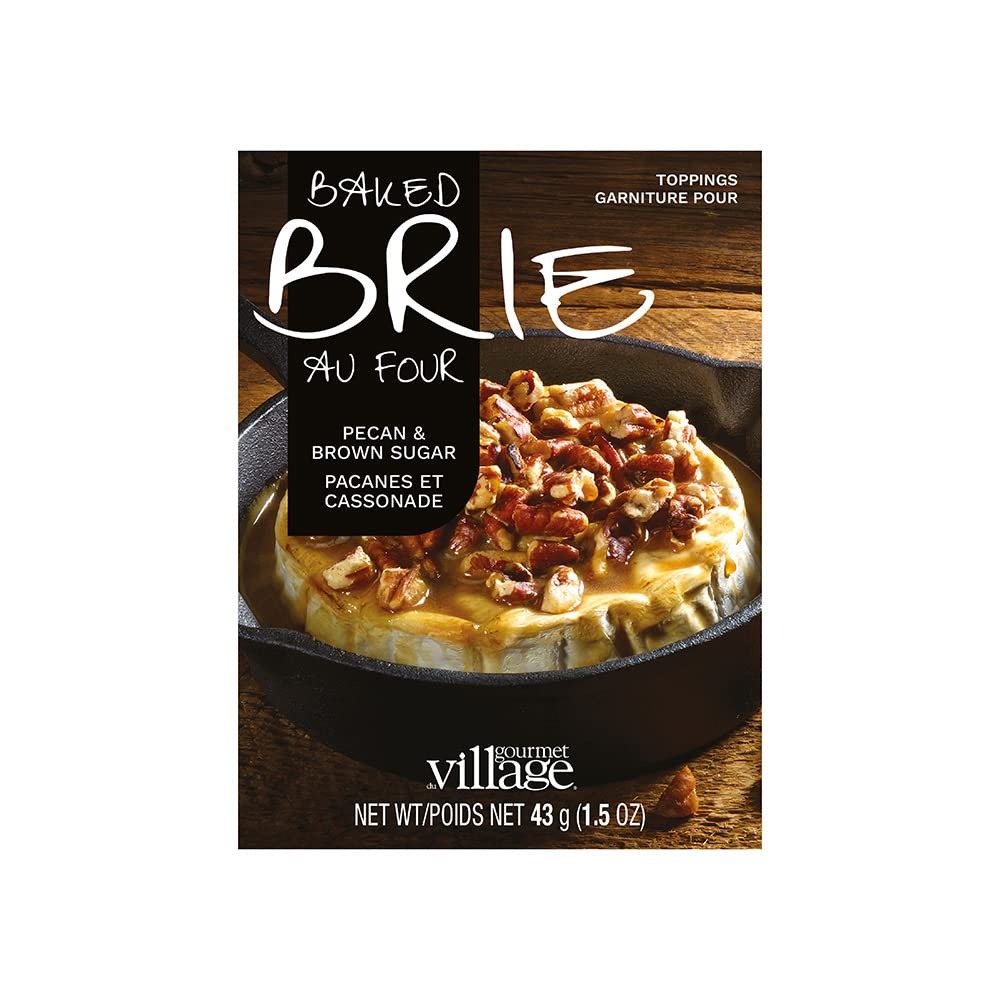
Item Name: Gourmet du Village Baked Brie Topping Mix (Pecan & Brown Sugar)
Bullet Point 1: Whip up your favorite sweet baked brie appetizer or snack with this scrumptious brown sugar and pecan topping to satisfy your sweet tooth.
Bullet Point 2: All natural blends of dried fruits, nuts, herbs & spices: all easy to prepare, just place on top of a round of brie or camembert cheese, bake in the oven and serve with crusty artisan bread.
Bullet Point 3: Gourmet du Village covered brie / camembert ceramic dishes available in red and white. Equally, any Pillivuyt France or standard small oven baking dish will work.
Bullet Point 4: Easy to follow directions in both English and French.
Bullet Point 5: Imported from Quebec, Canada
Product Description: Gourmet du Village, Garnitures au Brie / Camembert au Four - Baked Brie/Camembert Pecan & Brown Sugar Topping, 1.5 Oz. Whip up your favorite sweet baked brie appetizer or snack with this scrumptious brown sugar and pecan topping to satisfy your sweet tooth. Each seasoning / topping mix covers 1 standard size brie or camembert soft cheese.
Value: 1.5
Unit: Ounce

Price: 8.5